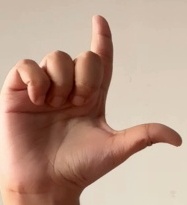
ASL sign: L